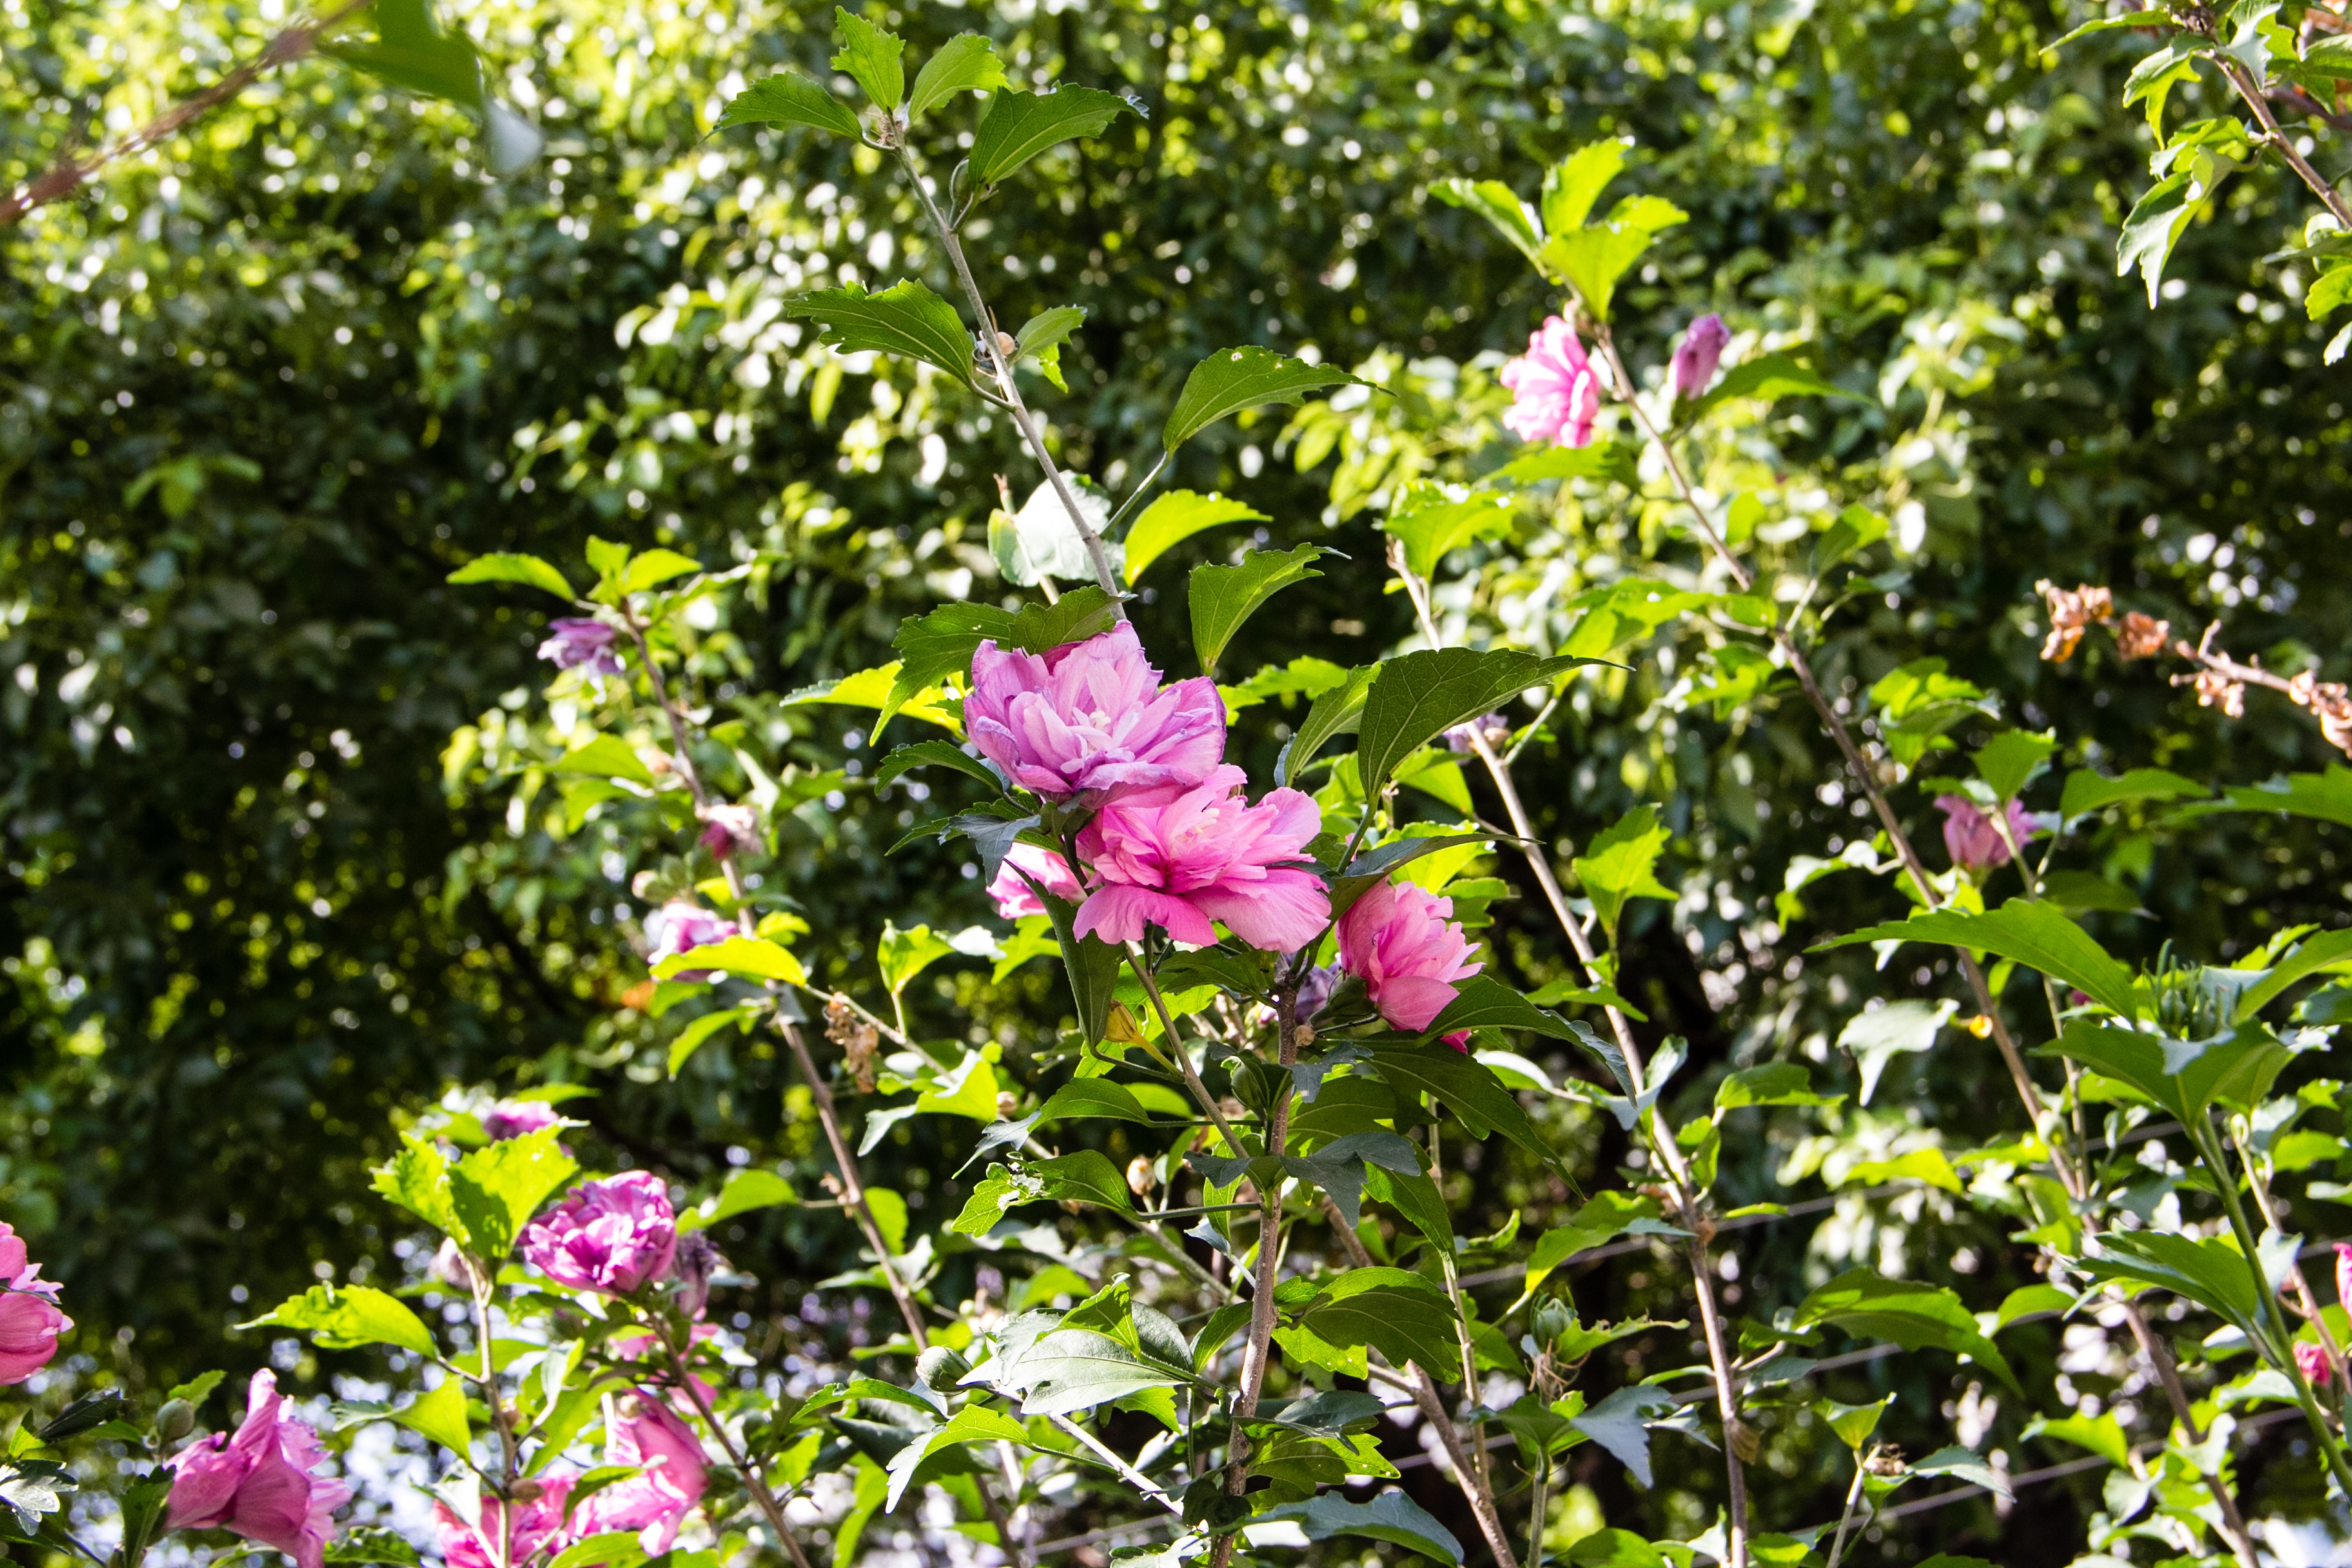
blossom, plant, leaf, flower, rose, natural, botany, garden, flora, wildflower, flowers, background, shrub, hibiscus, views, flowering plant, garden roses, rose family, purple pink, pink hibiscus, woody plant, land plant